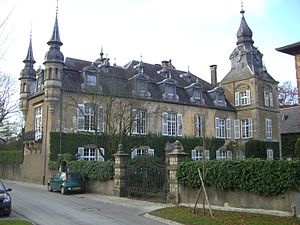
Bettendorf / Galleri
Bettendorf er en kommune og et byområde i Luxembourg. Kommunen, som har et areal på 23,24 km², ligger i kantonen Diekirch i distriktet Diekirch. I 2005 havde kommunen 2.384 indbyggere.